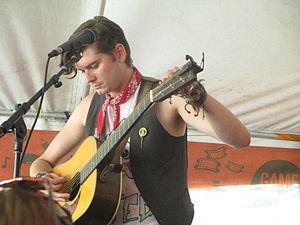
William Eugene Beckett est le chanteur du groupe The Academy Is.... Il est né le 11 février 1985 à Libertyville, dans l'Illinois, dans la banlieue de Chicago. William est ambidextre même s'il joue de la guitare de la main droite et qu'il écrit la plupart du temps de la main gauche. Il est parfois surnommé Bill.